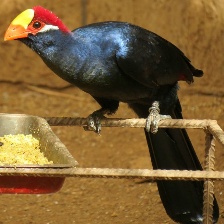
Species: VIOLET TURACO
Scientific name: MUSOPHAGA VIOLACEA